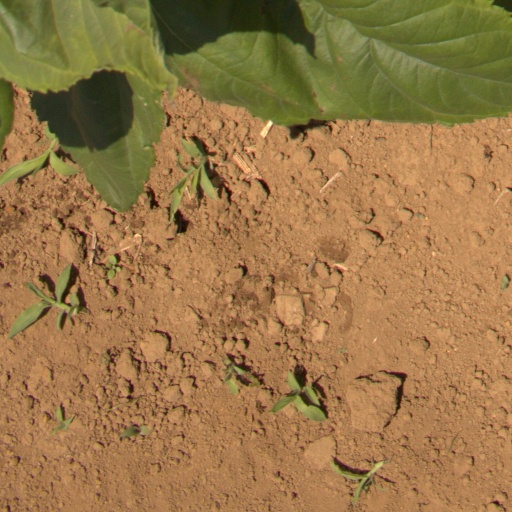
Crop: Jerusalem artichoke